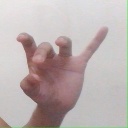
अक्षर: ओ